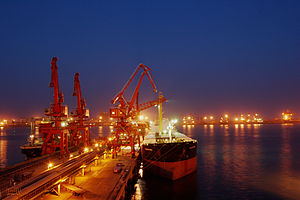
Rizhao
Fra havnen i Rizhao
Rizhao er en by på præfekturniveau i Folkerepublikken Kinas provins Shandong med ca. 2.830.000 millioner indbyggere på et areal på 5.310 km². Den ligger på den sydlige del af Shandonghalvøen ud til Østkinesiske Hav.